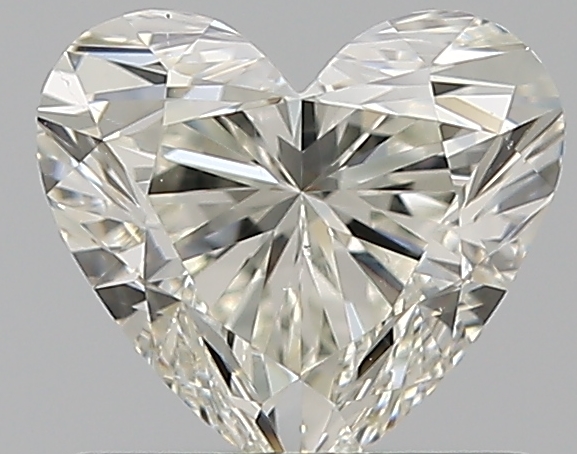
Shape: heart
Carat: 0.8
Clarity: SI1
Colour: K
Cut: EX
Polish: EX
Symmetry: EX
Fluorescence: F
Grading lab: GIA
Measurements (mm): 5.7 x 6.31 x 3.82